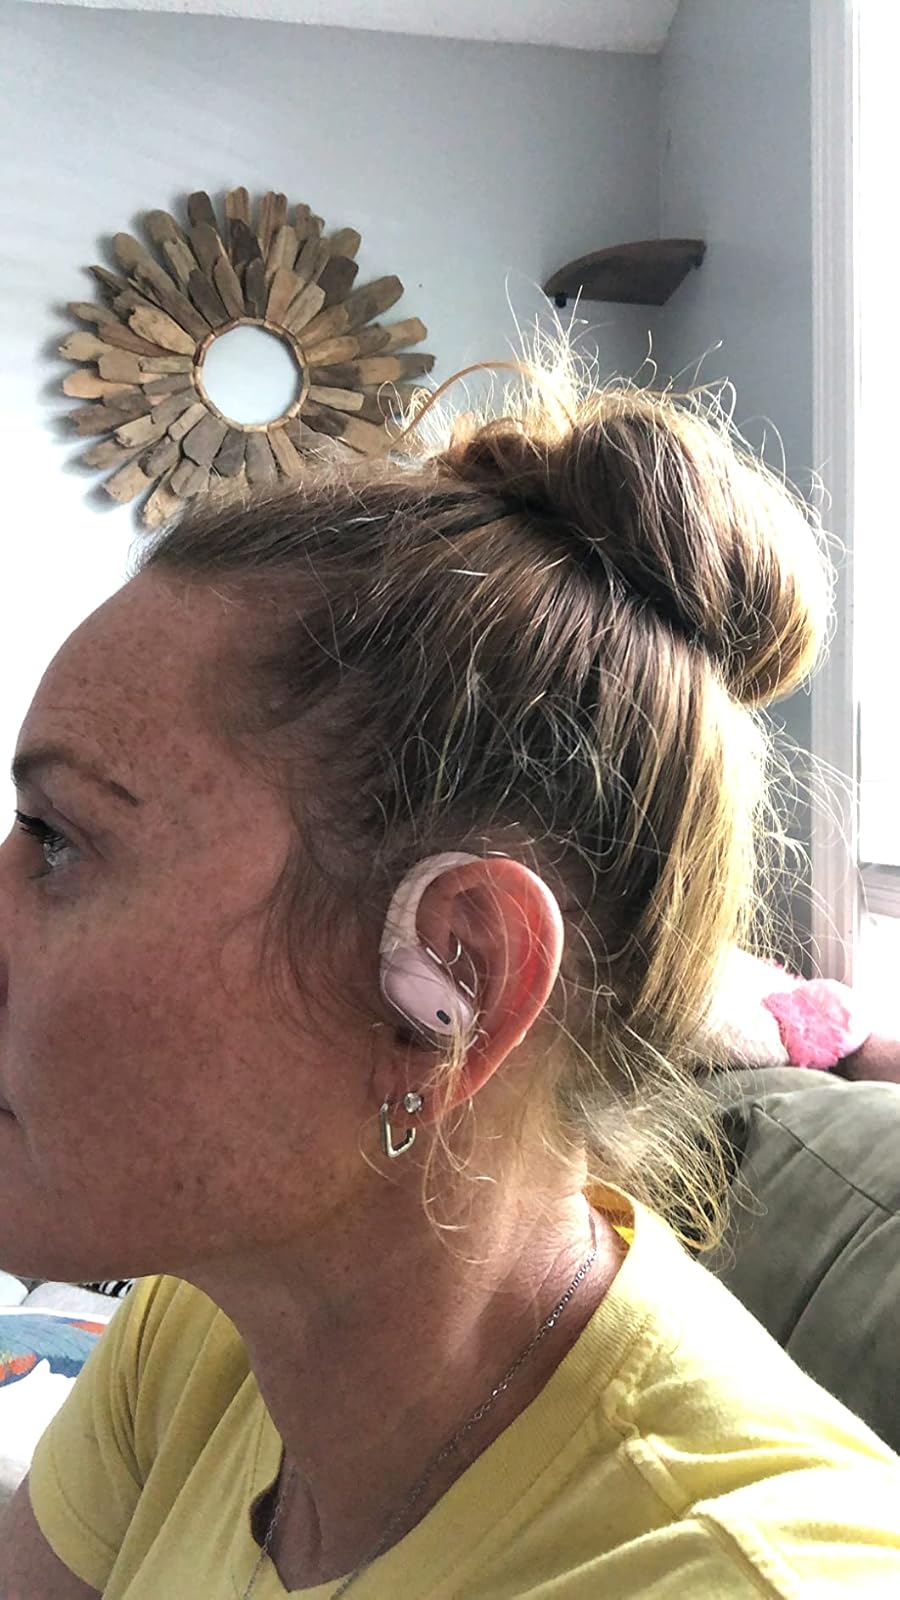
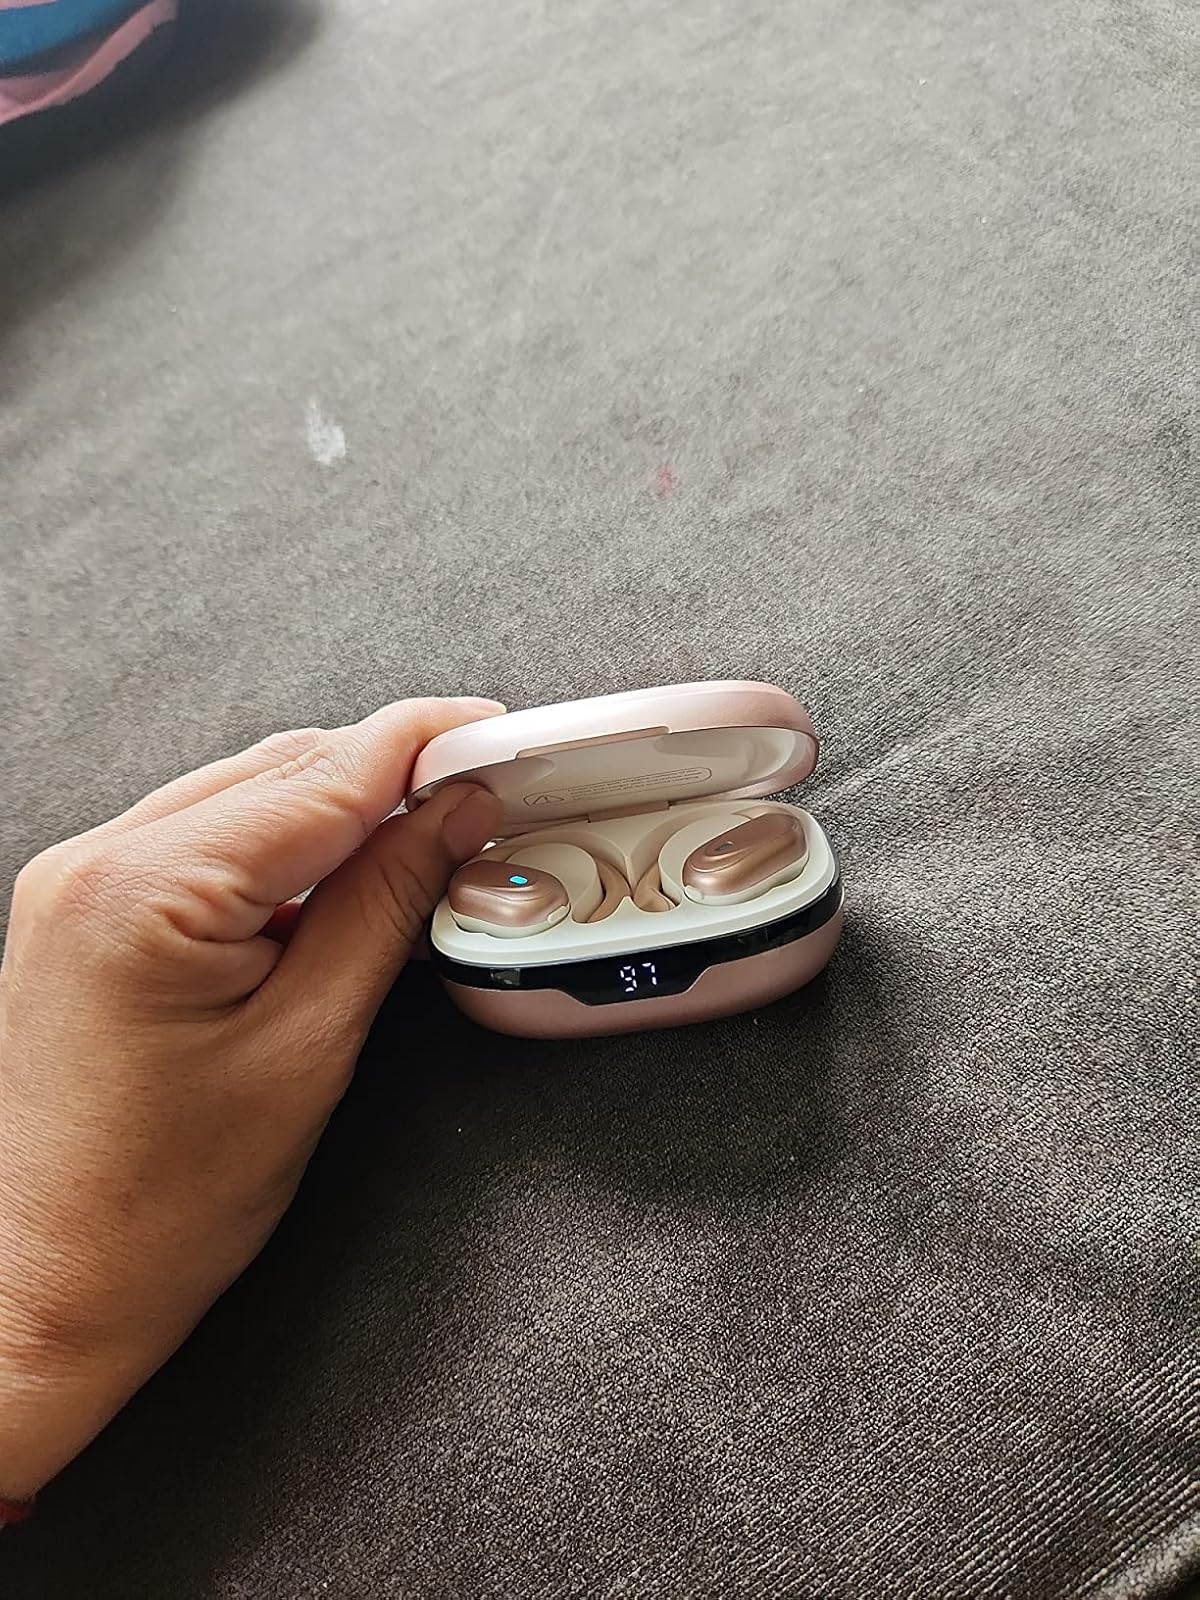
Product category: earbuds
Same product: yes